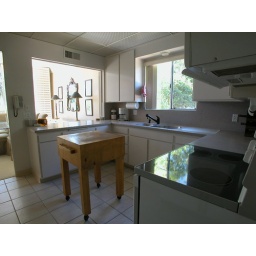
Very good-sized, and the window over the sink has a lovely westerly view